Dalip Tahil

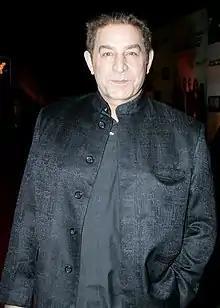
Tahil in 2008

Director Shyam Benegal noticed Dalip and offered him a part in his first feature film "Ankur" in 1974. In 1980, Ramesh Sippy offered him the role of a villain in his epic production, "Shaan". This was followed by a cameo in Sir Richard Attenborough's,"Gandhi", in 1982.